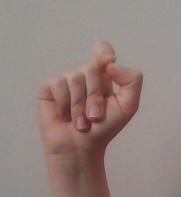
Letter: fa